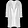
Label: Coat